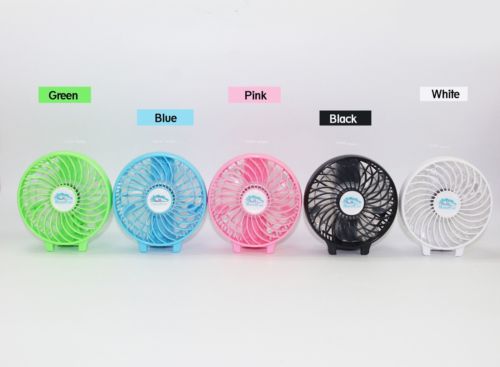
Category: fan